Meek Cutoff

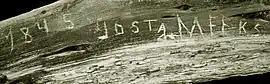
Emigrants marked their path on this juniper limb, found southeast of present-day Redmond, Oregon. The limb is now on display in the Deschutes County Museum.

Meek Cutoff was a horse trail road that branched off the Oregon Trail in northeastern Oregon and was used as an alternate emigrant route to the Willamette Valley in the mid-19th century. The road was named for frontiersman Stephen Meek, who was hired to lead the first wagon train along it in 1845. The journey was a particularly hard one, and many of the pioneers lost their lives.